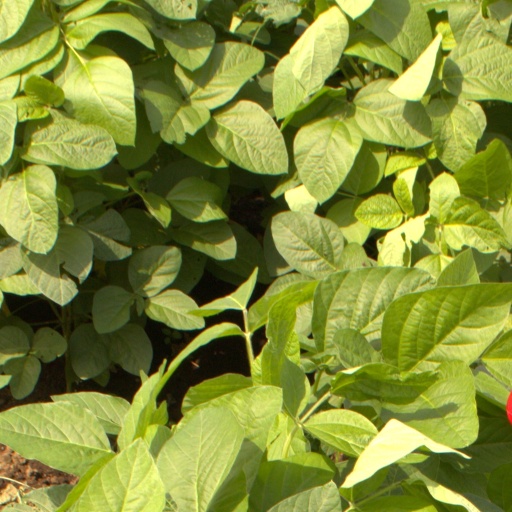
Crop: soybean